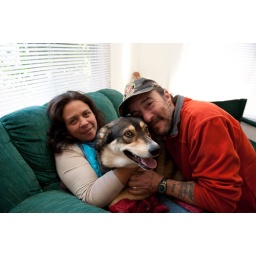
From Left: Heather, therapy dog Missy, and Marcus, embrace on a sofa in the living room of their house.